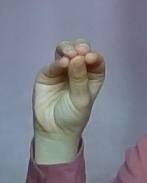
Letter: ha